Networked swarming warfare

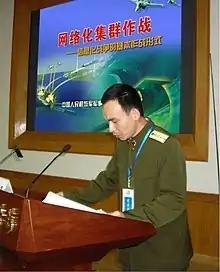

Networked swarming warfare (NSW) is the wide-scope maneuver warfare to attack dynamically the enemy in parallel by flexible utilization of "assembly" and "dispersion", which integrates the multiple forces distributed widely into the operational network with obvious flowing feature in a multi-dimensional space. It provides us with a networked form of operations which allows organizational flowing that amount of dispersed combat units on battlefield could rapidly formulate the operational swarms which centering on objectives and rebuild according to the requirements of battlefield environment.